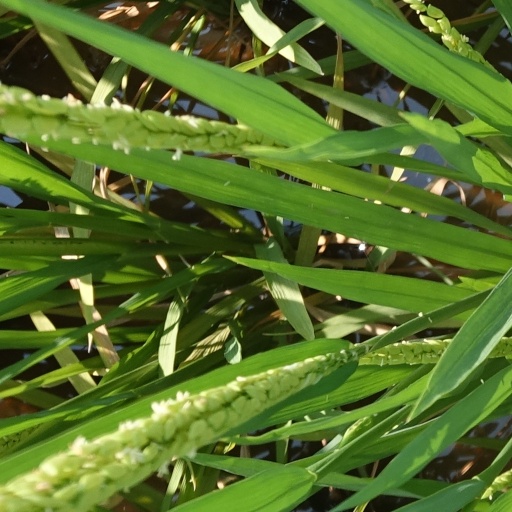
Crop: rice